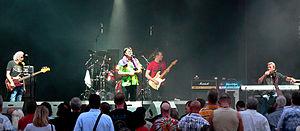
Ten Years After est un groupe de rock britannique, originaire de Nottingham, au Royaume-Uni. Formé en 1966, il devient mondialement célèbre après le festival de Woodstock et la prestation sur scène de son guitariste et chanteur Alvin Lee, Ten Years After est l'une des formations majeures du British Blues Boom à la fin des années 1960.